Prehistory of Brittany

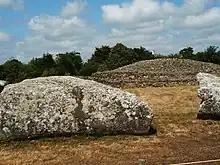
The "Grand Menhir Brisé" and "Table des Marchand" at Locmariaquer

Some standing stones (Menhirs) and stone alignments date to the early Bronze Age, for example the Grand Menhir Brisé at Locmariaquer.